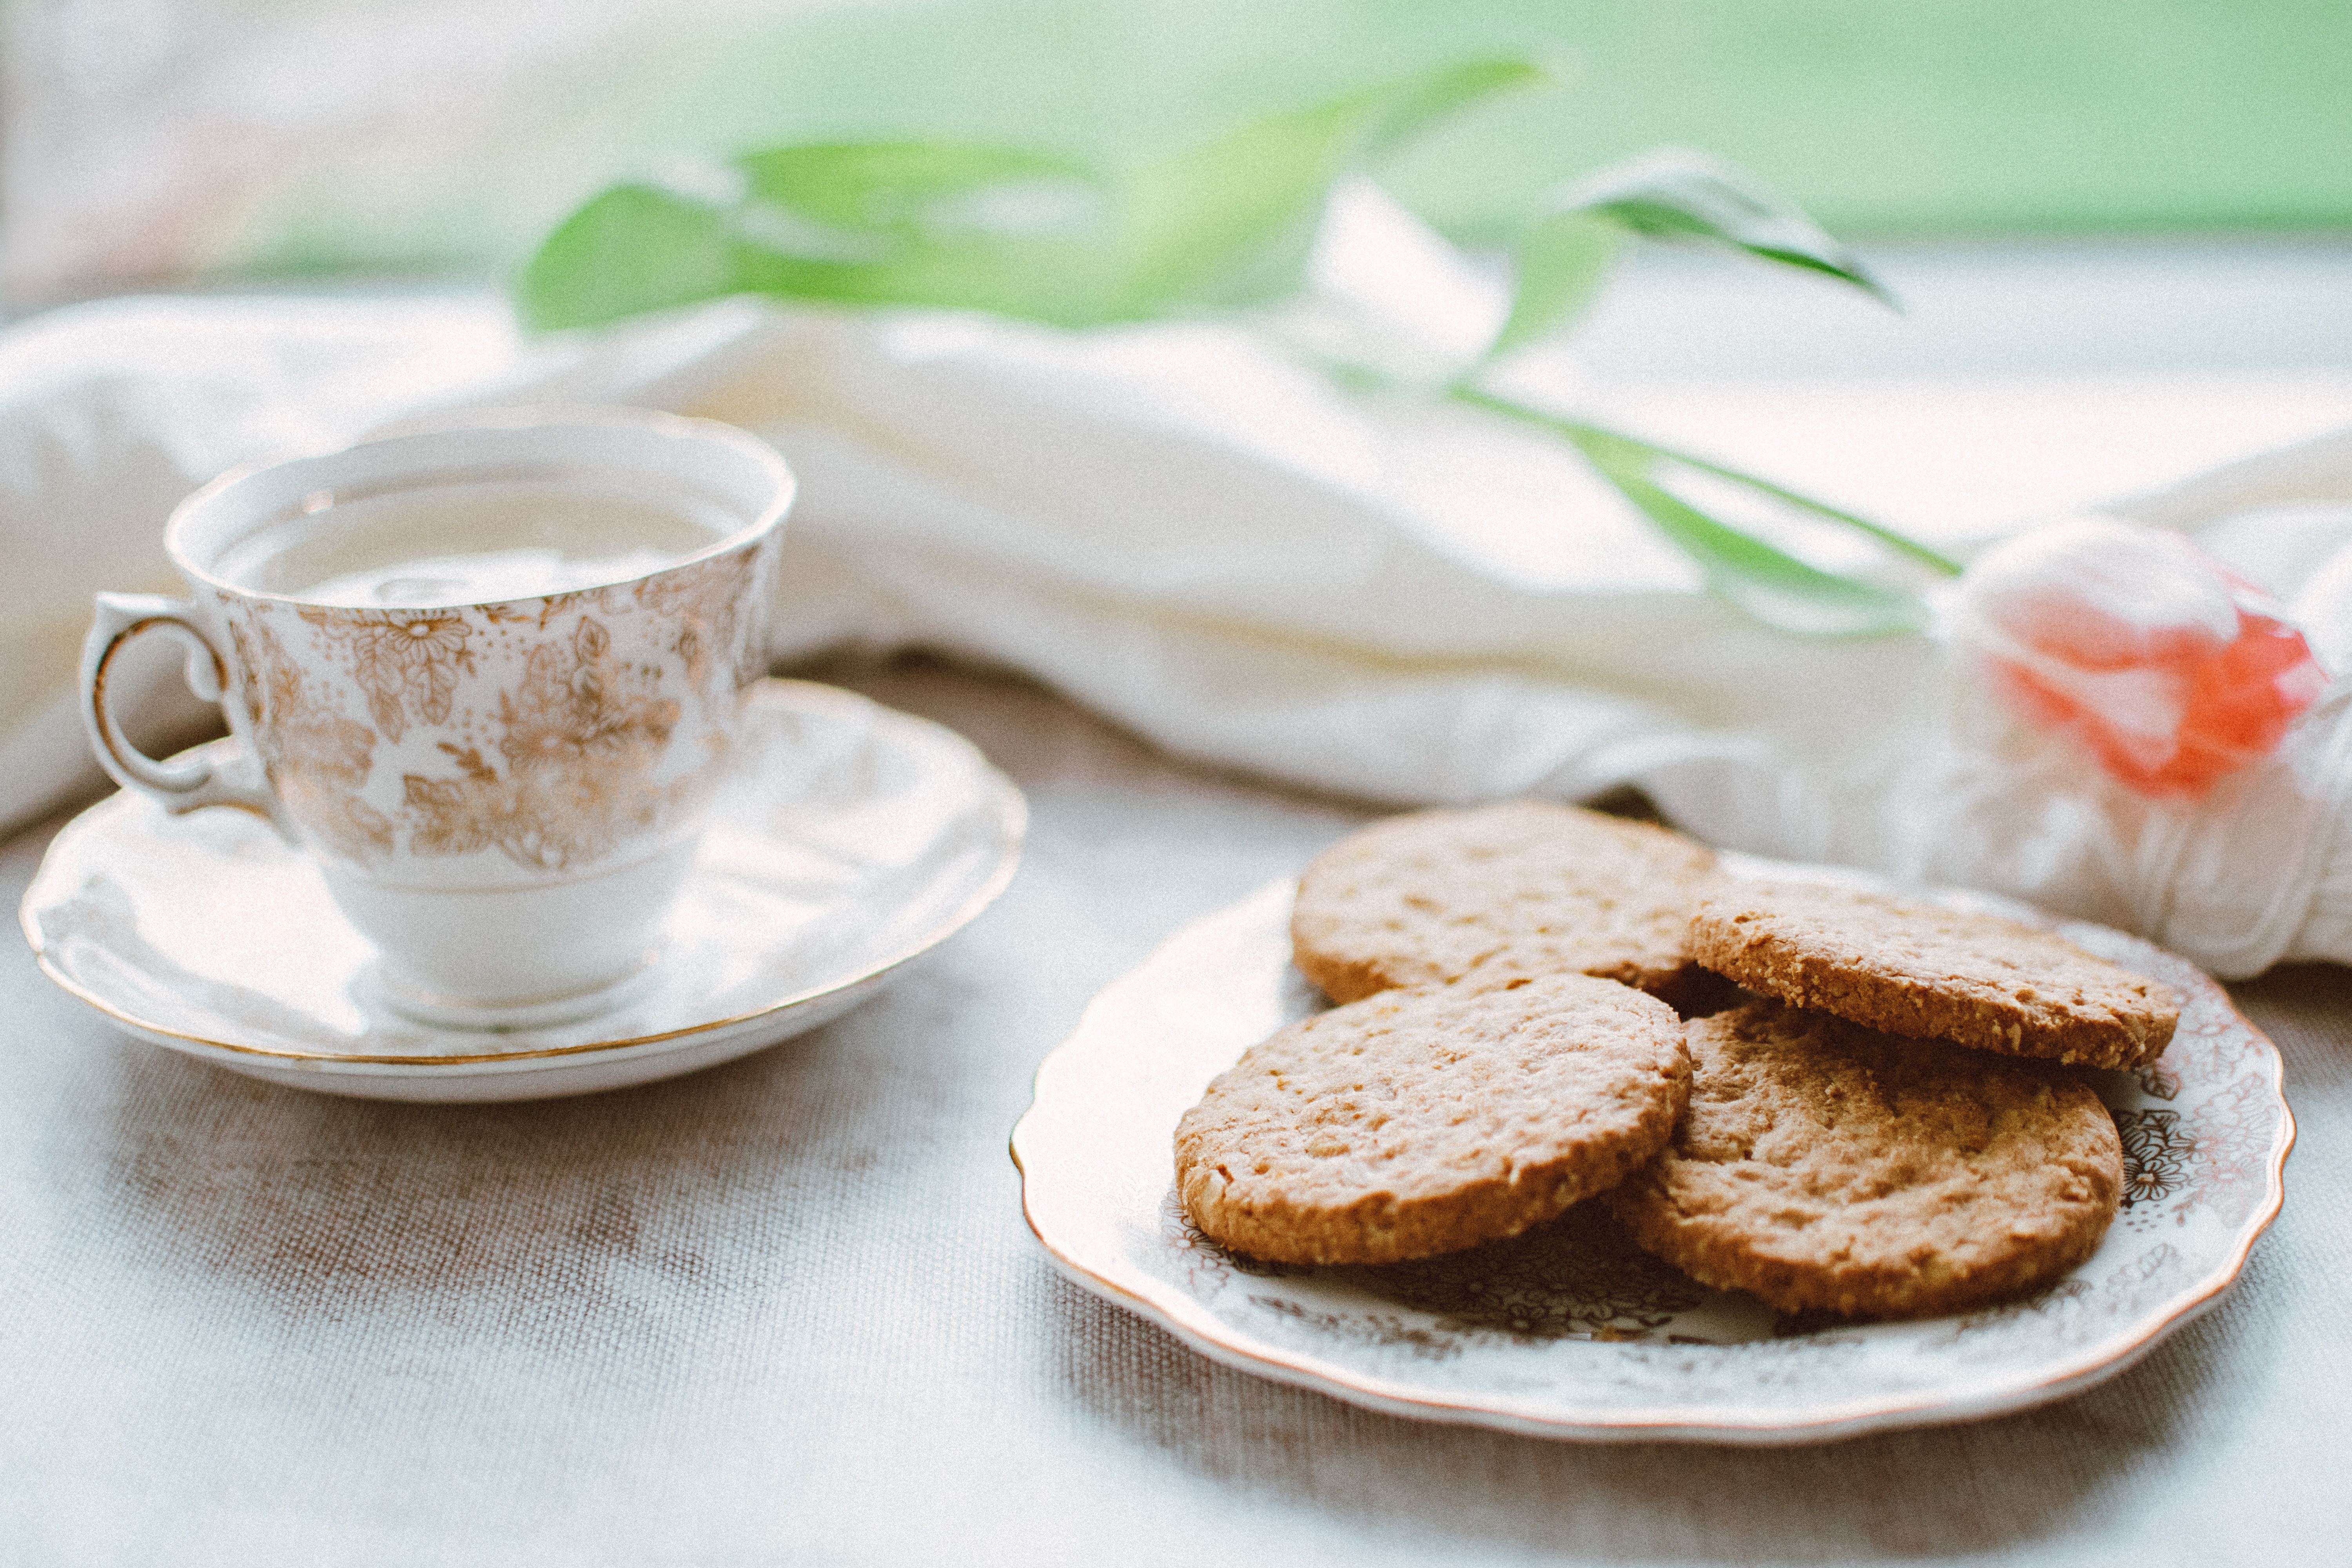
food, dish, cuisine, biscuit, ingredient, teacup, cup, finger food, baked goods, saucer, cookies and crackers, coffee cup, dessert, gluten, cookie, snack, breakfast, produce, drink, Mantecadas de astorga, baking, Ricciarelli